Marie-Jacques Perrier

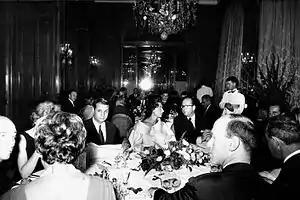
Perrier (center) at a dinner for Charles Jourdan. Plaza Athénée 1962.

Leveraging her father's contacts within the fashion industry, Marie-Jacques Perrier became employed in 1955 as an English-language journalist for the Paris office of Fairchild Publications, partnering her with the budding illustrator Kenneth Paul Block. Her contributions from Paris, London and New York City to the company's Women's Wear Daily and the Daily News Record soon became extremely popular, earning Perrier's reputation as one of Fairchild's most distinguished journalists of haute couture. Perrier earned wide acclaim for her interviews with many of the decade's most fashionable women, including Jacqueline Kennedy, Estée Lauder, Princess Margaret and Farah Diba Pahlavi. An interview with Maria Callas first quoted the singer's famous assertion, ""Paris dicte la mode au monde entier"" (""Paris dictates fashion to the whole world"").